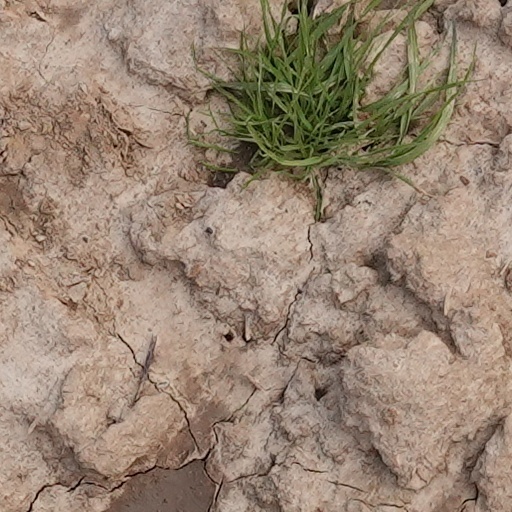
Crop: wheat